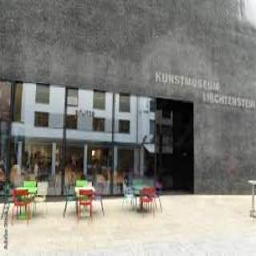
Kunstmuseum Liechtenstein